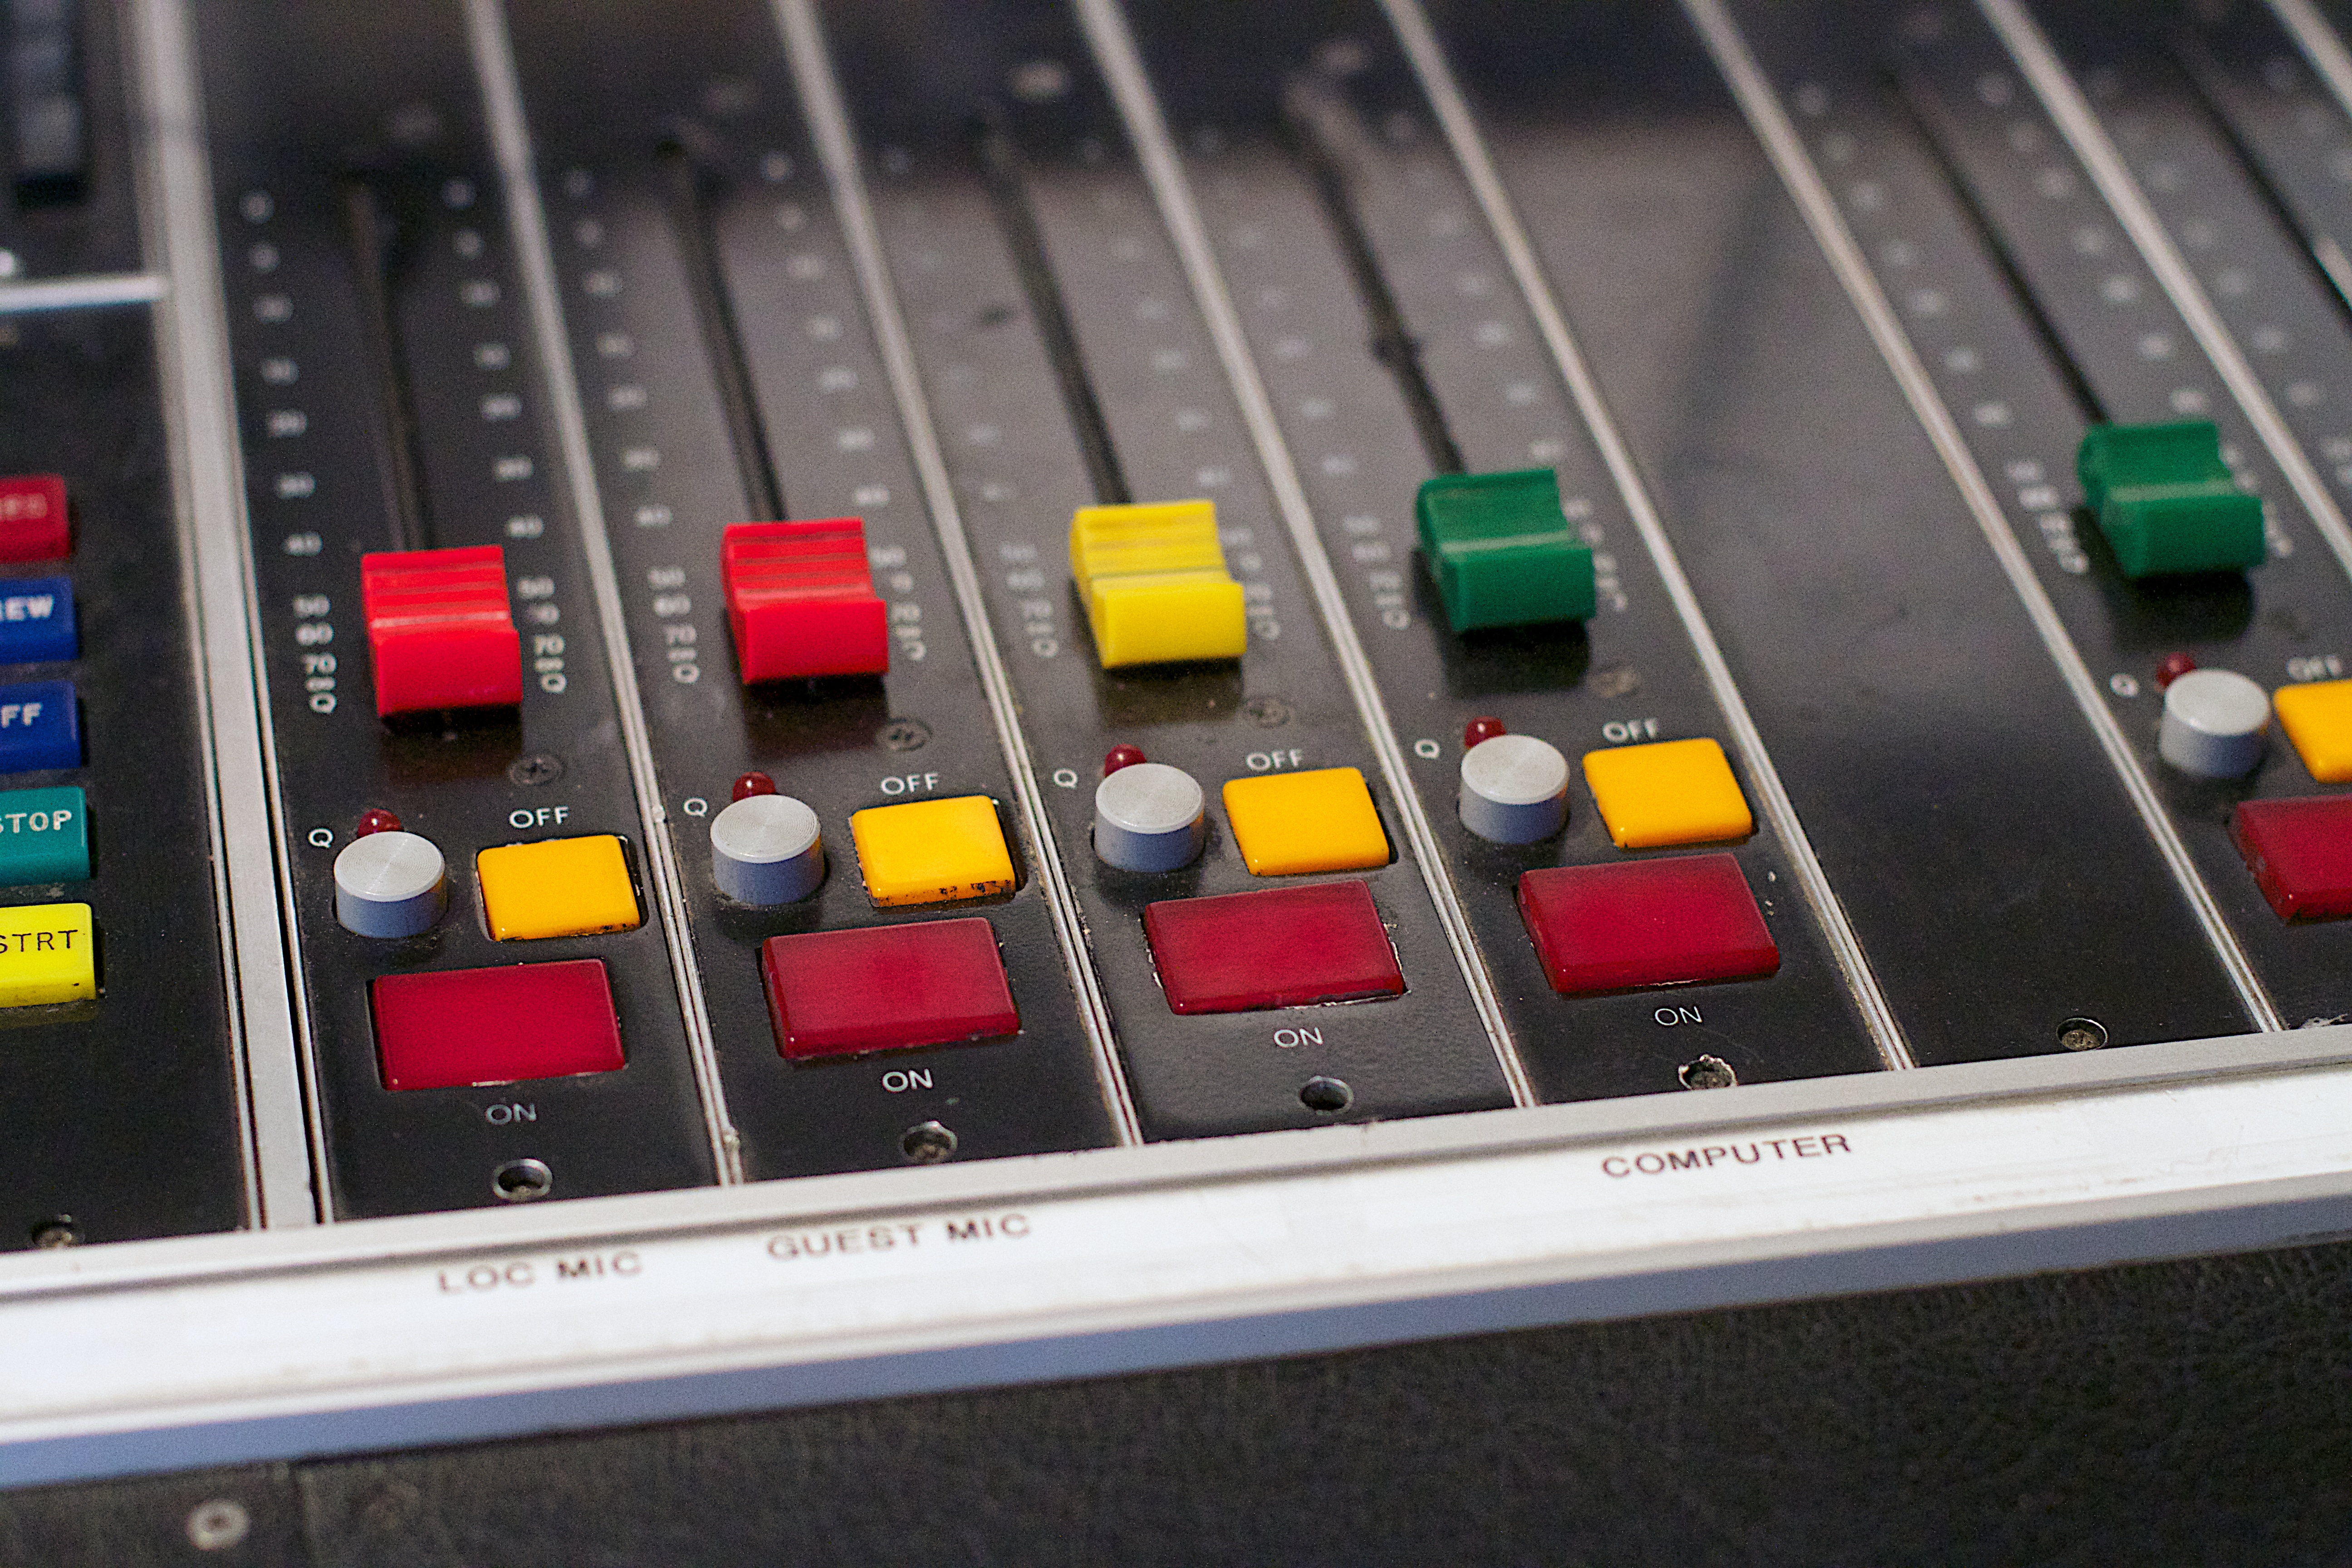
technology, radio, electronics, cfbx, personal computer hardware, electronic instrument